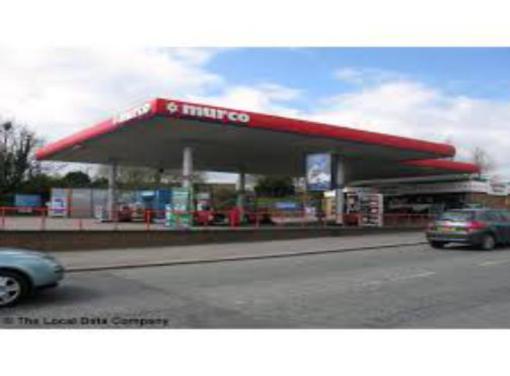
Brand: murco-2
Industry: Electronic